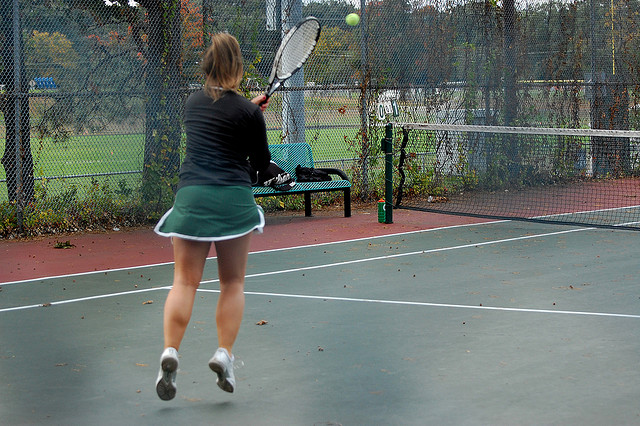
người phụ nữ đang cầm vợt đánh tennis trên sân